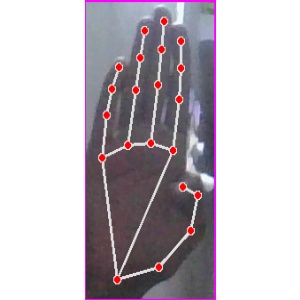
अक्षर: झ